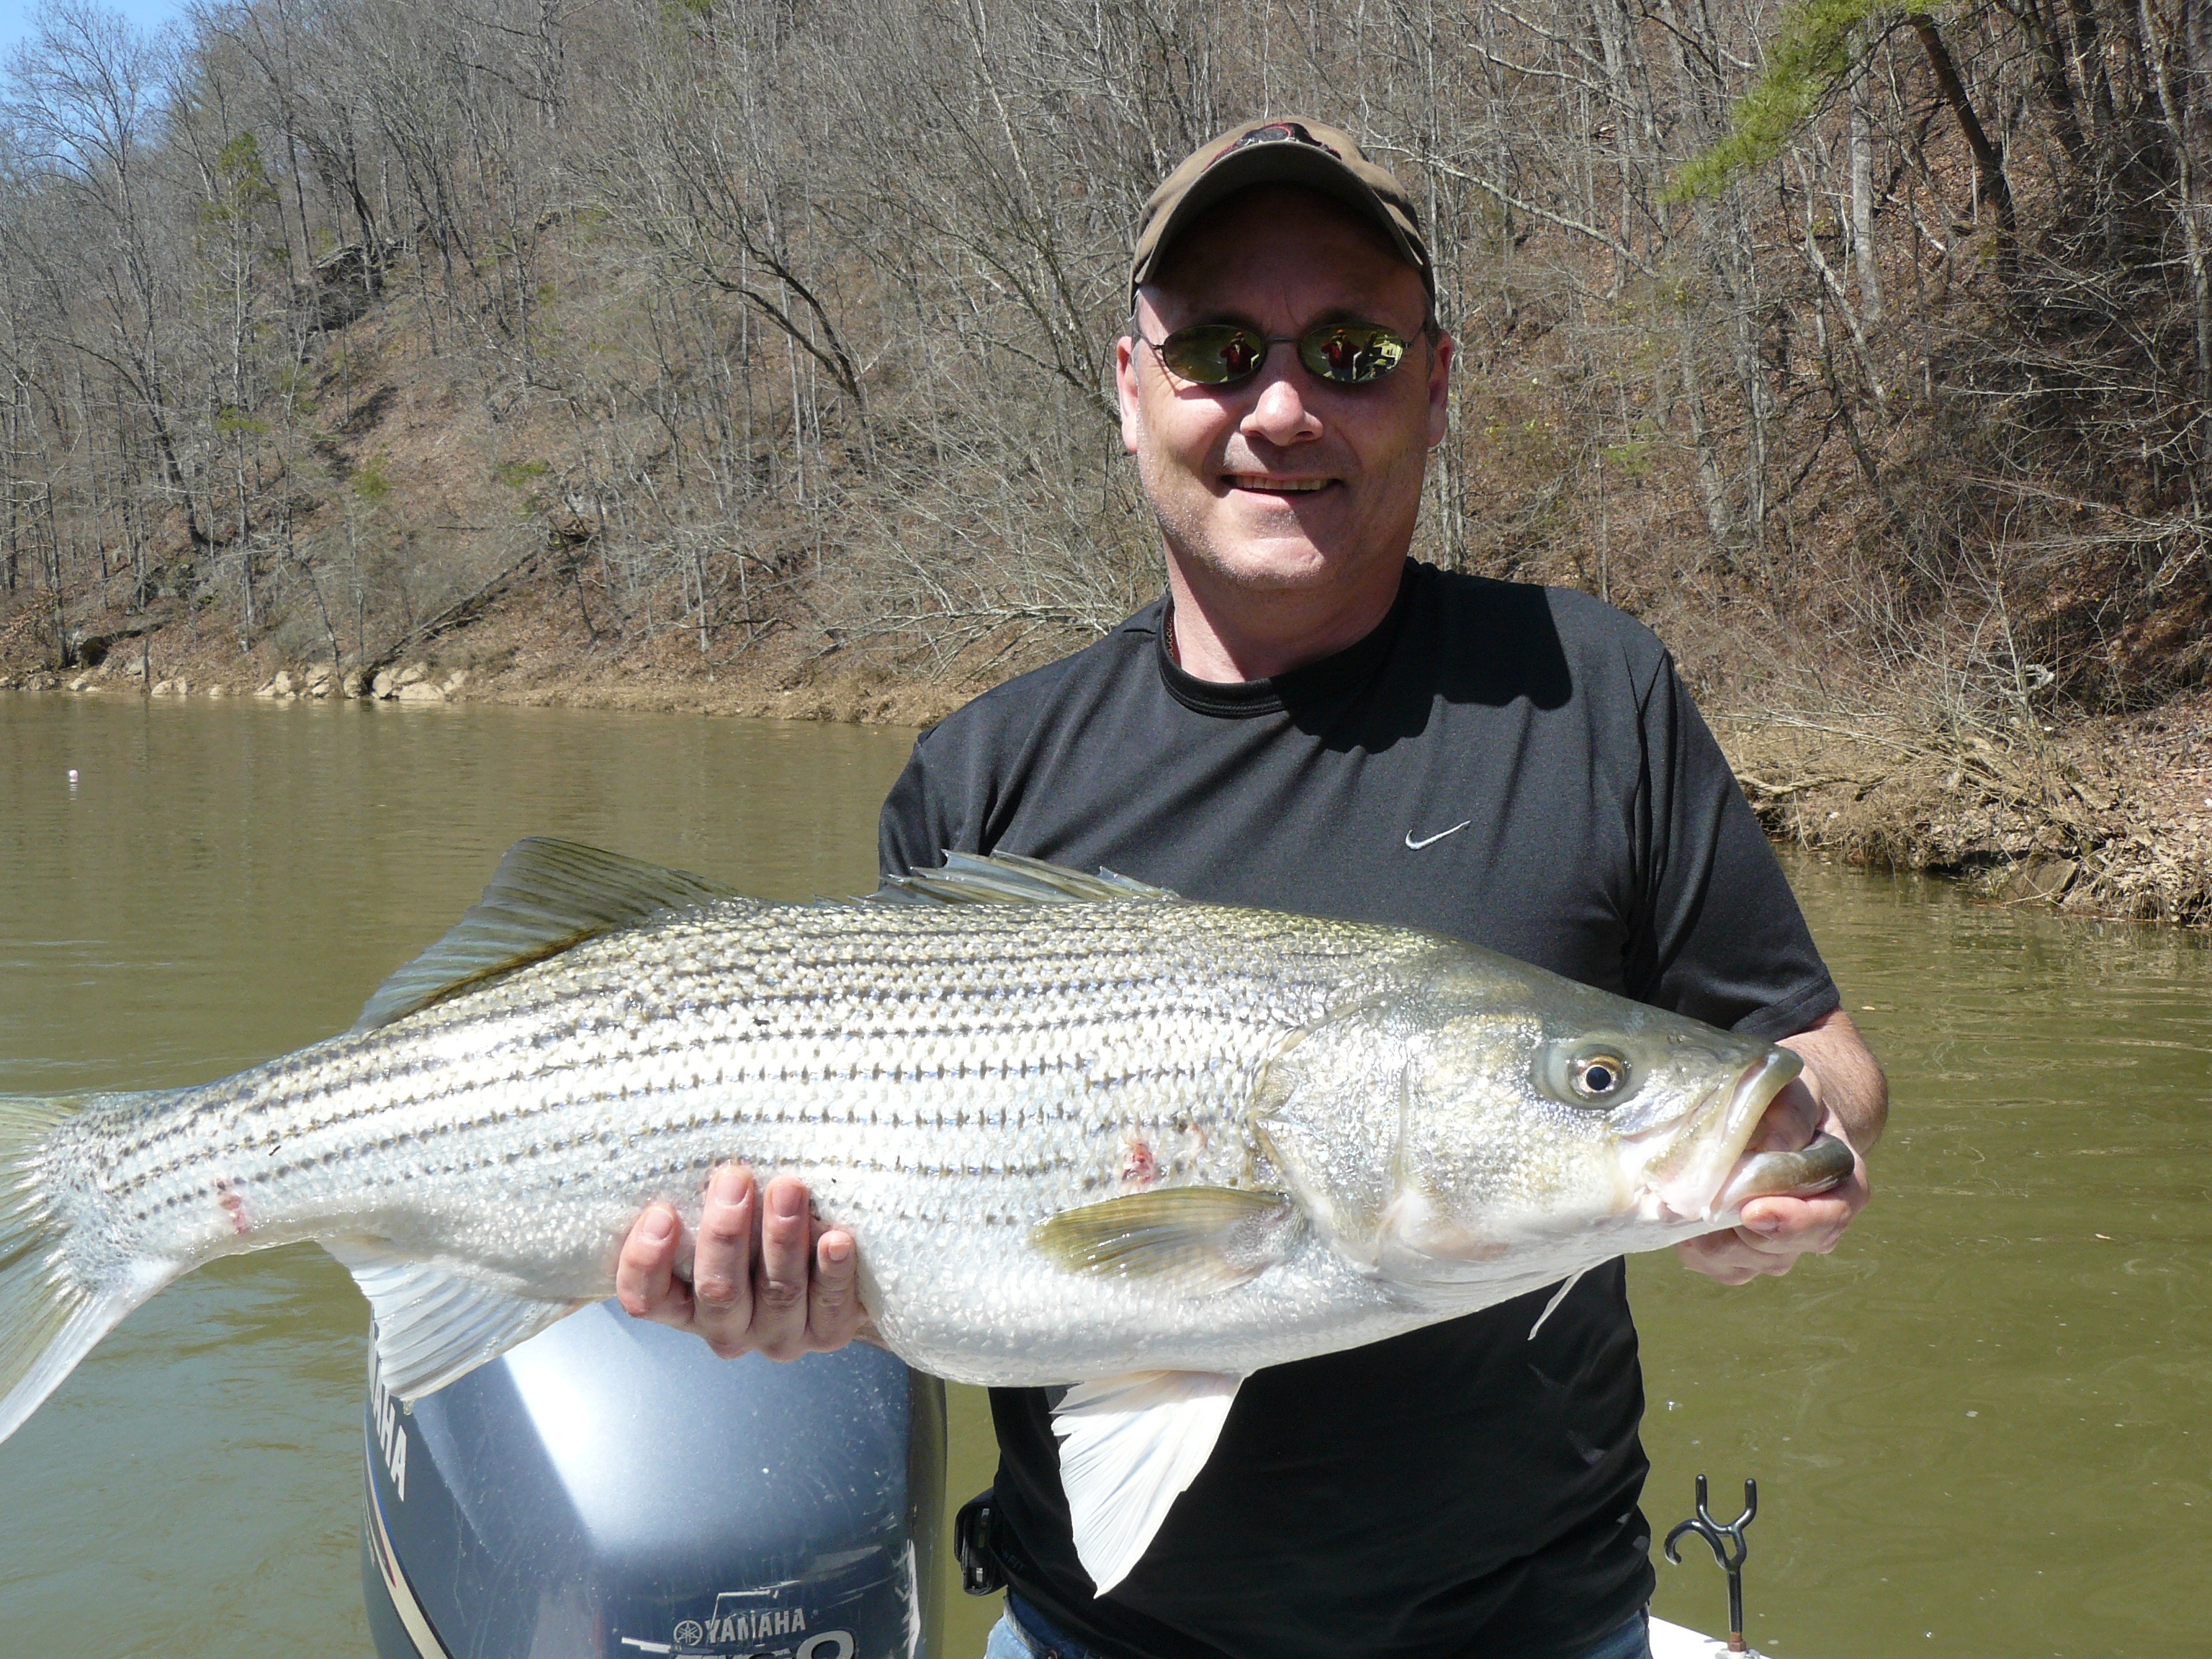
water, nature, lake, river, recreation, wildlife, fishing, fisherman, fresh, fish, reel, hook, bass, rod, bait, catch, hobby, angler, angling, trout, tackle, northern pike, outdoor recreation, recreational fishing